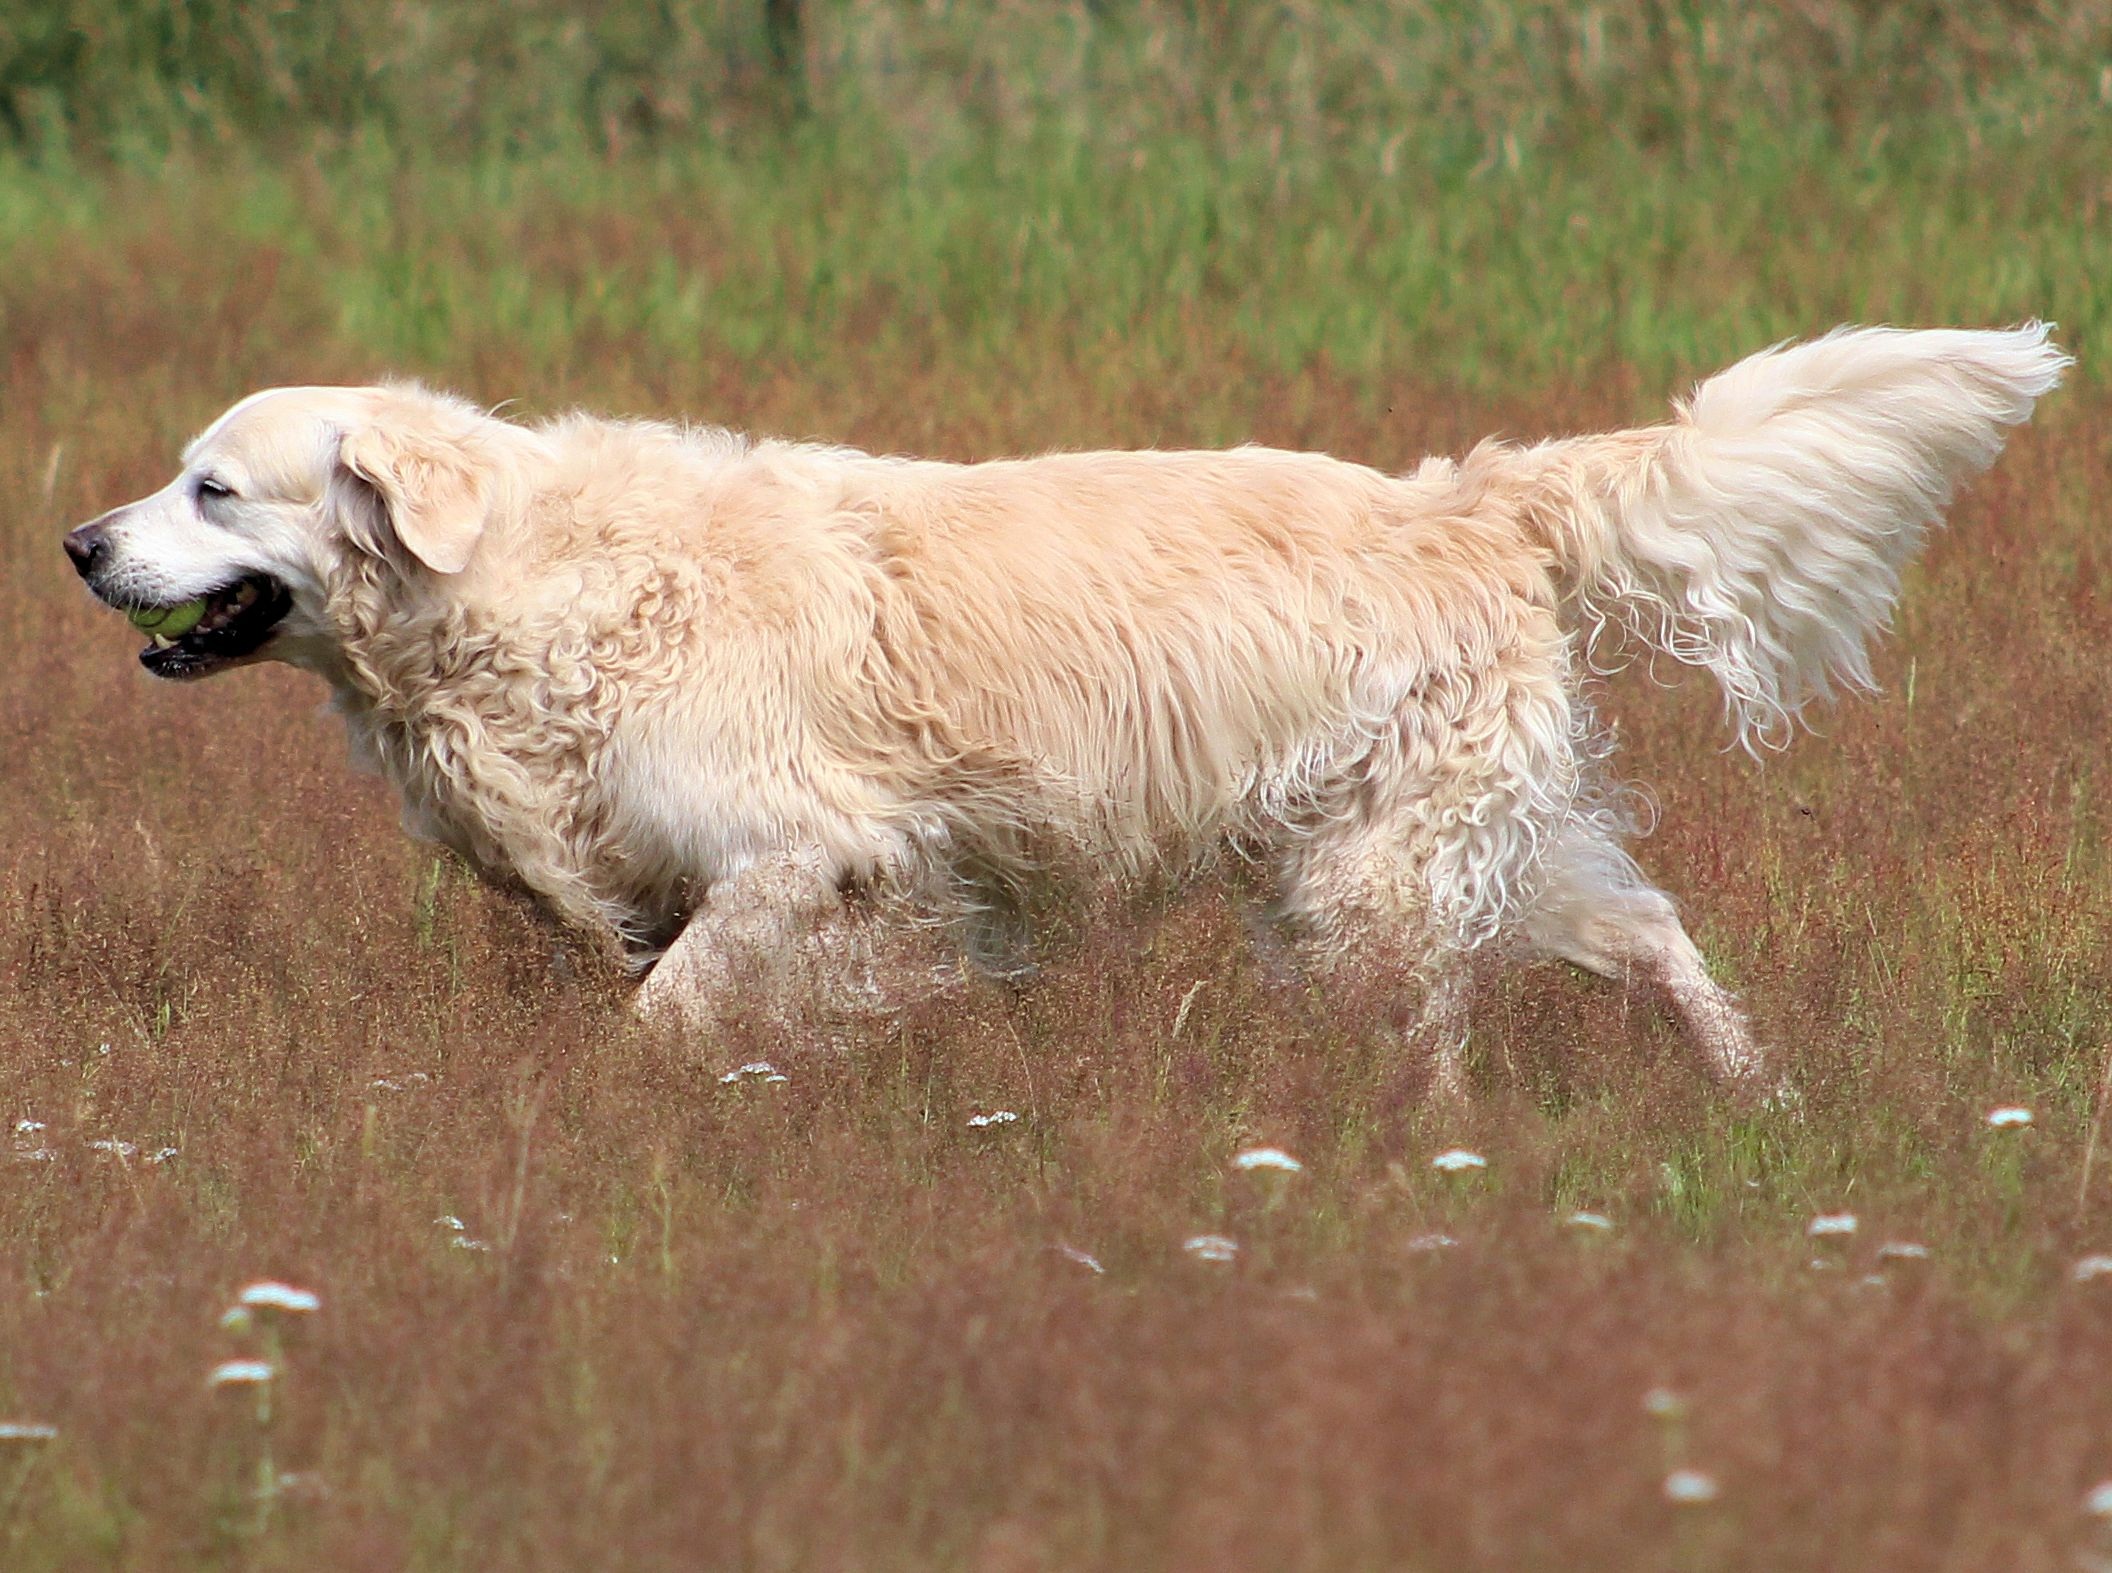
dog, animal, pet, mammal, fun, golden retriever, vertebrate, dog breed, retriever, setter, dog like mammal, carnivoran